Simcha Felder

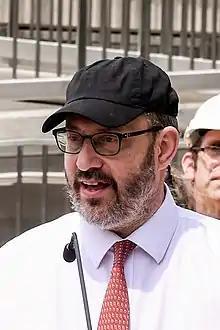
Felder speaking at a press conference in 2021

In 2008, Felder challenged incumbent State Senator Kevin Parker in a Democratic primary in Senate District 21. Parker won the primary with less than 50% of the vote.